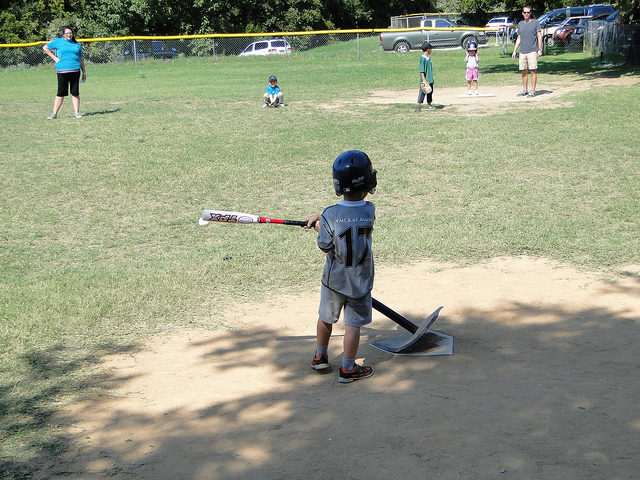
một gia đình đang chơi bóng chày ở trong công viên